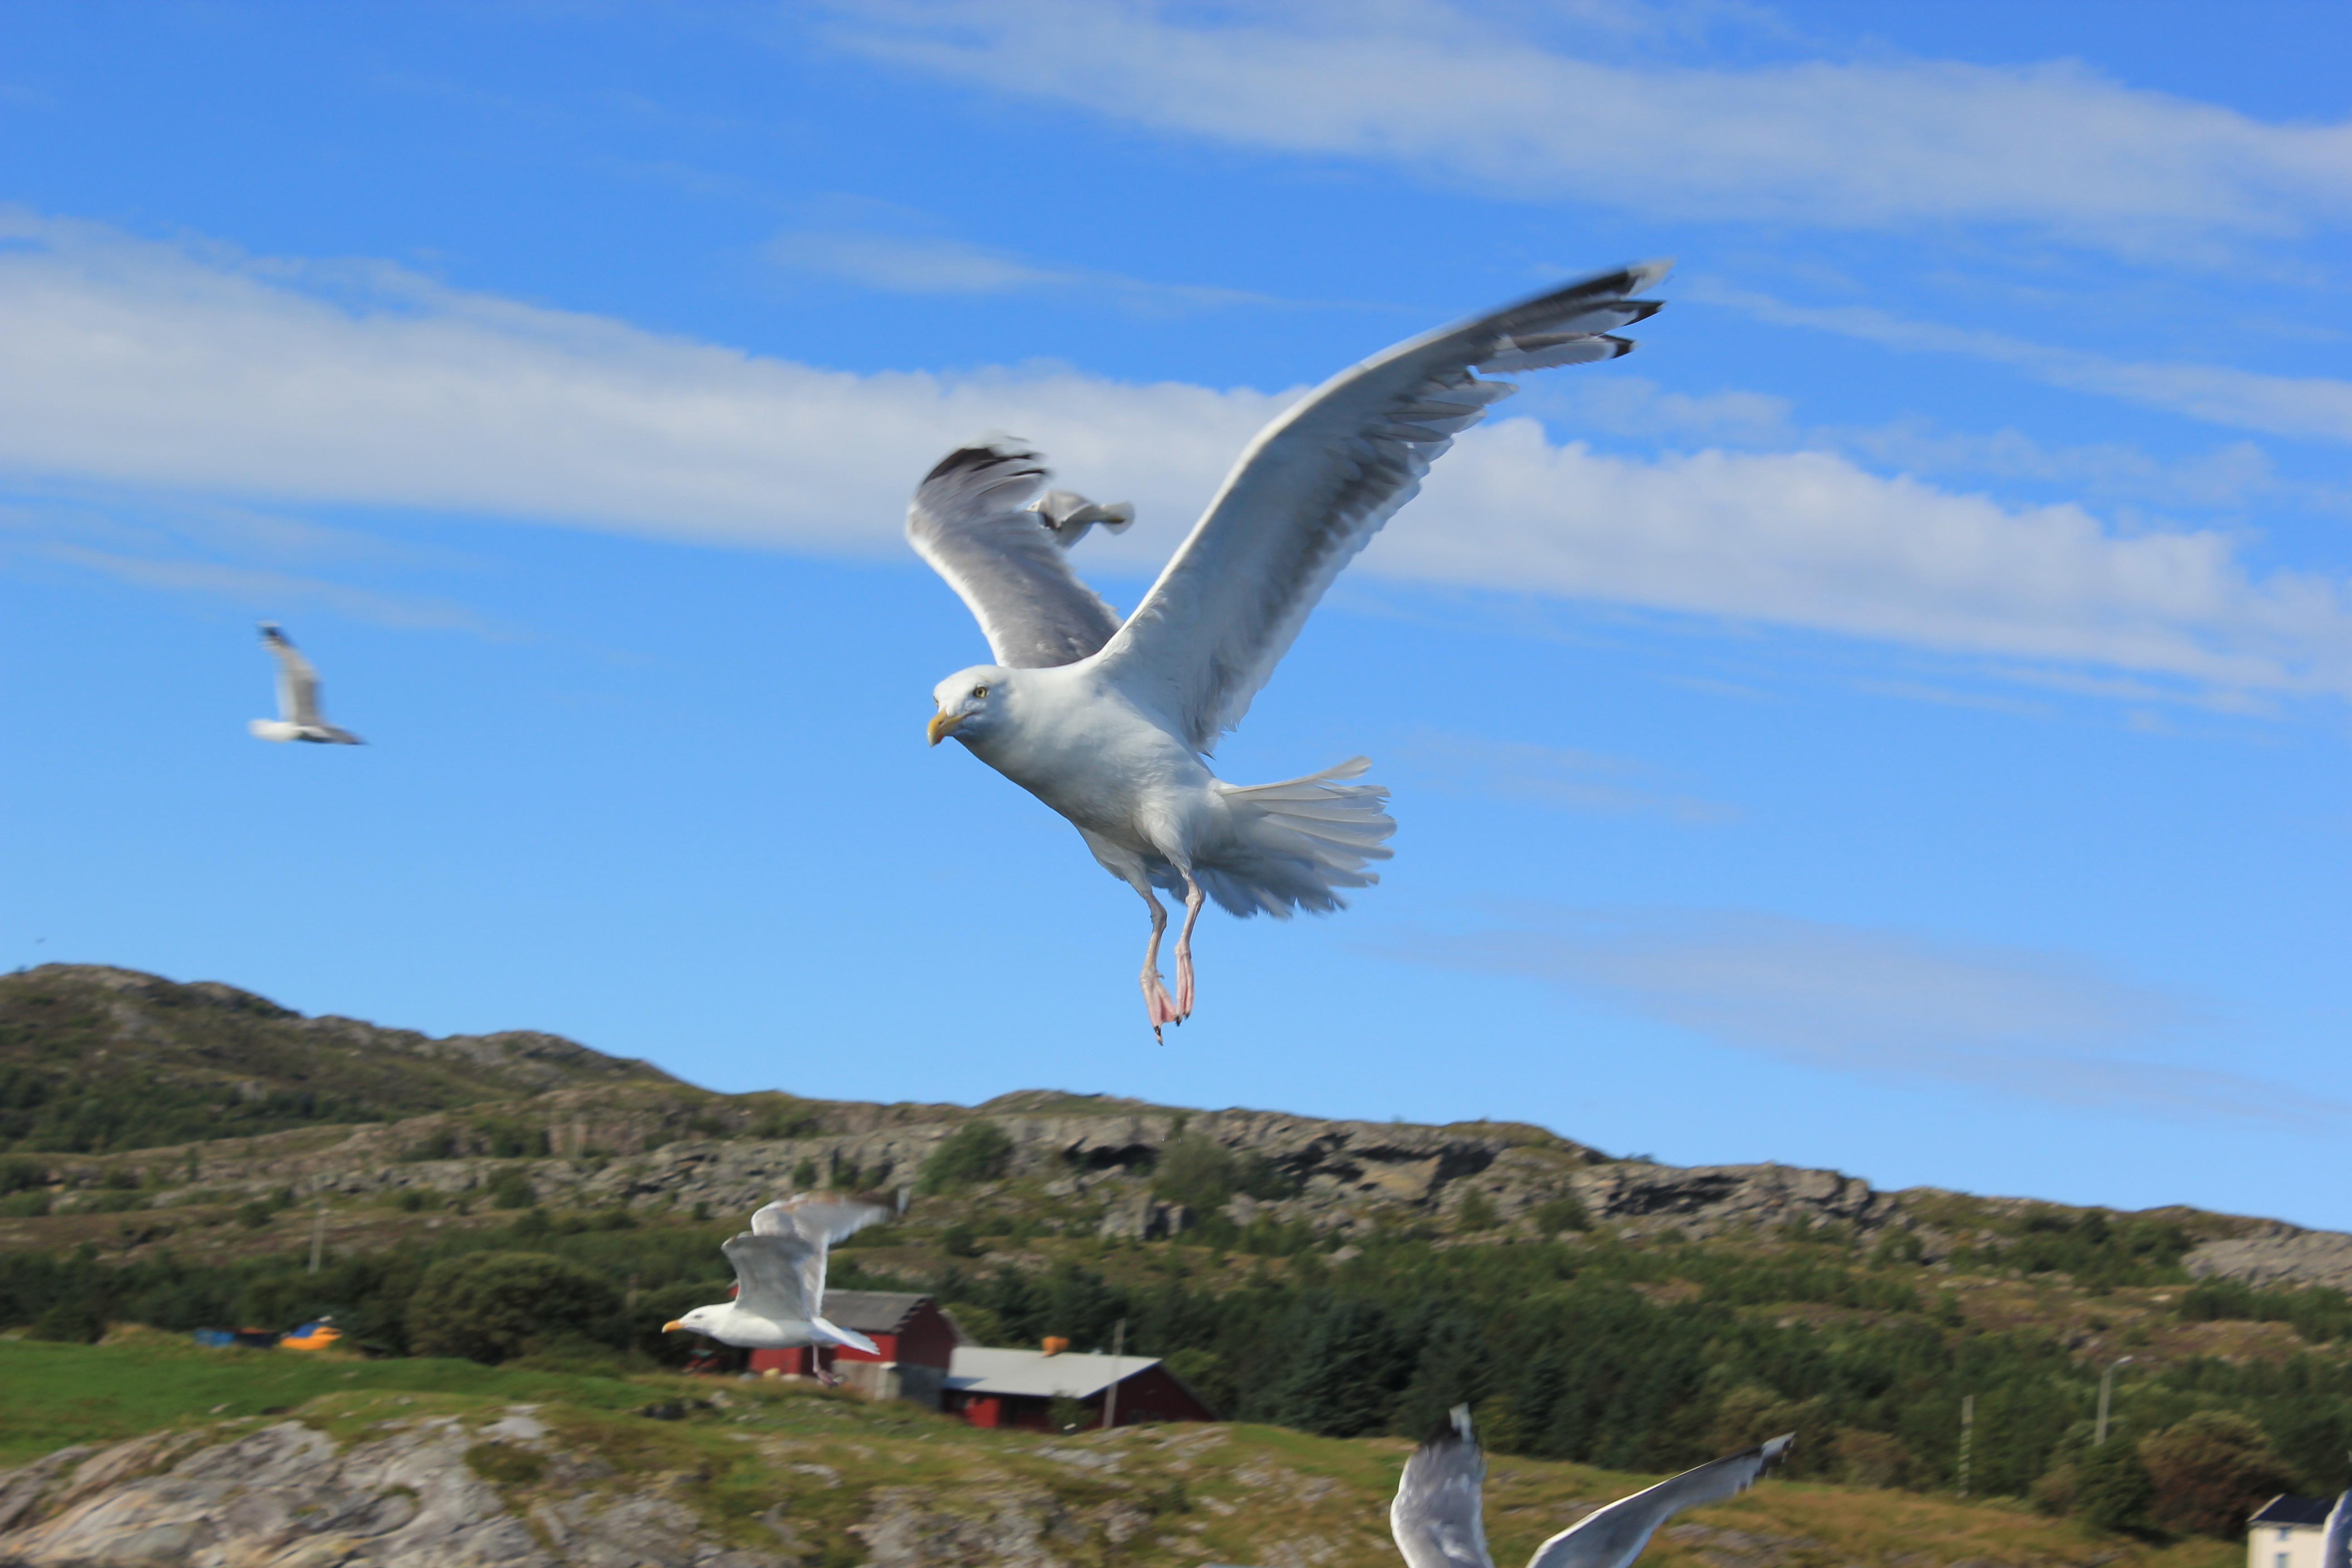
sea, water, nature, bird, wing, wave, wind, seabird, seagull, gull, flight, holiday, gulls, vertebrate, albatross, water bird, north sea, charadriiformes